Sub Hunt

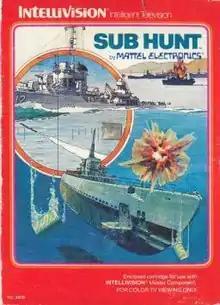

Sub Hunt is a submarine simulator video game released by Mattel for its Intellivision video game system in 1982. Players take control of a wolfpack of submarines attempting to stop an enemy invasion.